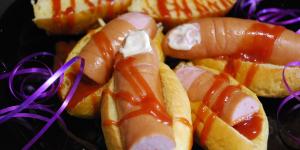
dedos de salchicha para halloween